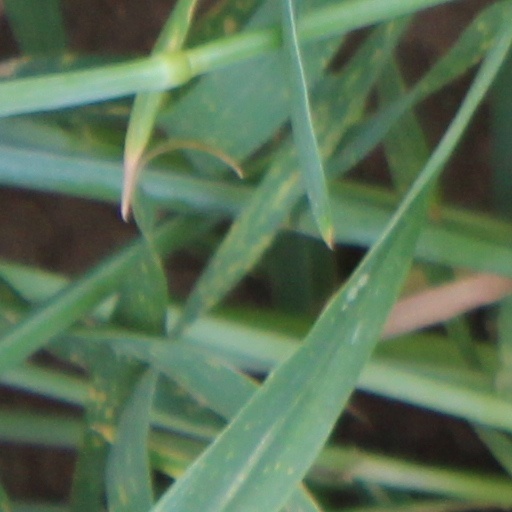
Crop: wheat